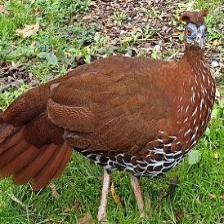
Species: CRESTED FIREBACK
Scientific name: LOPHURA IGNITA